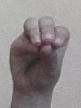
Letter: ha